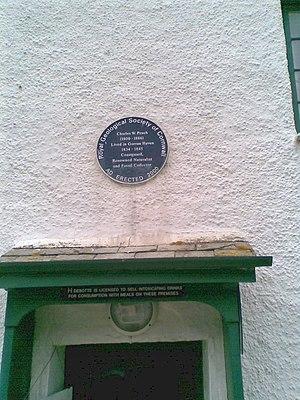
Charles William Peach, fut un naturaliste et un géologue britannique.